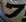
Number: 7